Angry Mom

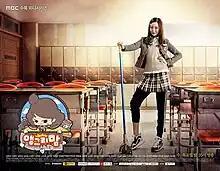
Promotional poster for "Angry Mom"

Angry Mom is a 2015 South Korean television series starring Kim Hee-sun, Kim Yoo-jung, and Ji Hyun-woo. It aired on MBC from March 18 to May 7, 2015, on Wednesdays and Thursdays at 22:00 (KST) for 16 episodes. The screenplay won the Excellence Award at MBC's 2014 Script Contest.